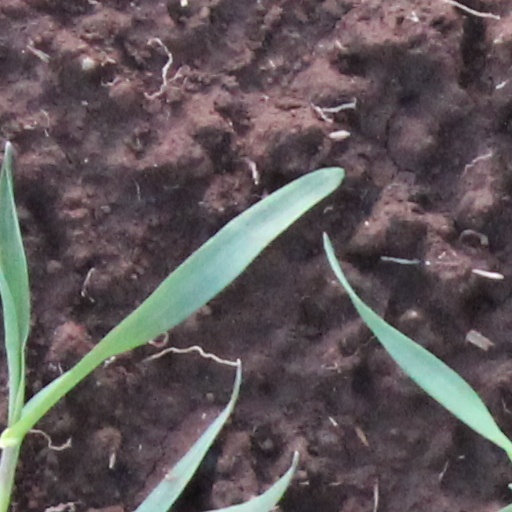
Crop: wheat